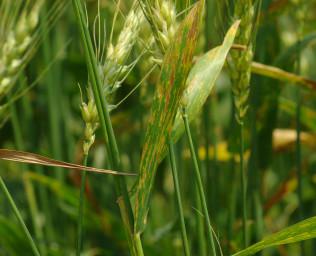
Plant: Wheat
Disease: wheat bacterial leaf streak (black chaff)